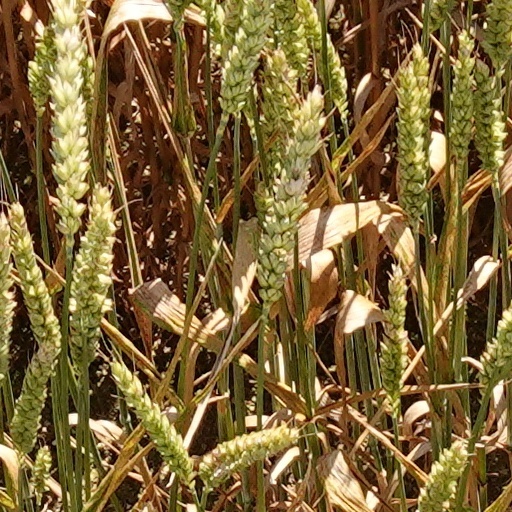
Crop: wheat